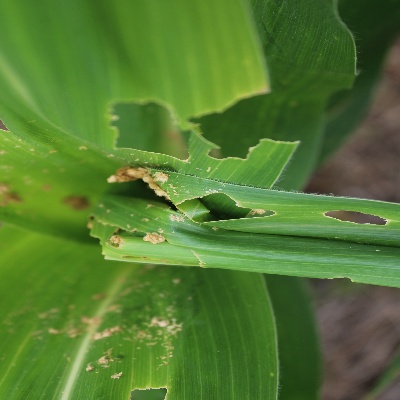
Crop: Maize
Condition: fall armyworm